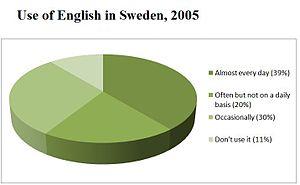
Fréquence de l'usage de la langue anglaise en Suède en 2005 selon l'Eurobaromètre.